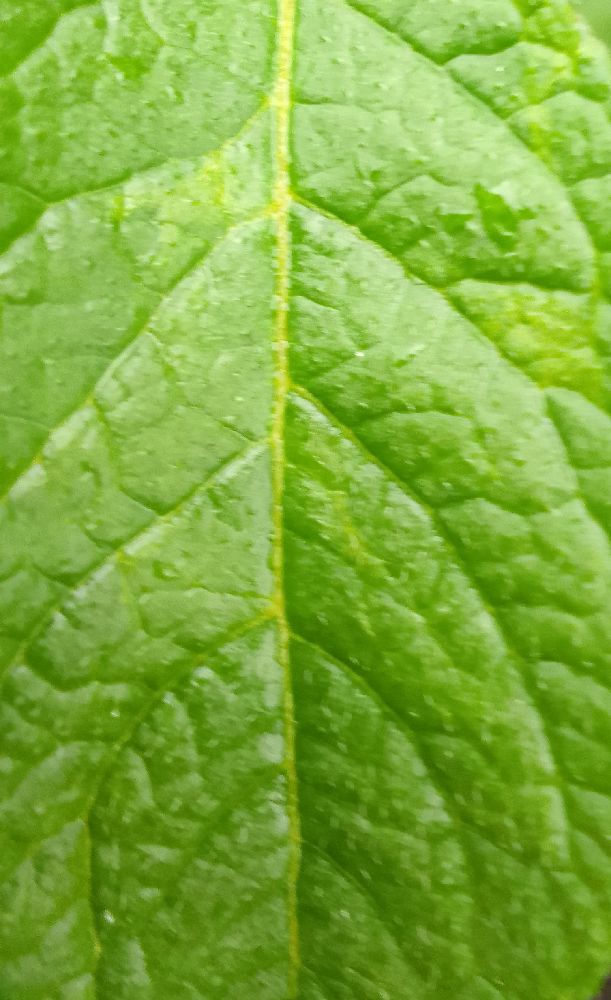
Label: Healthy